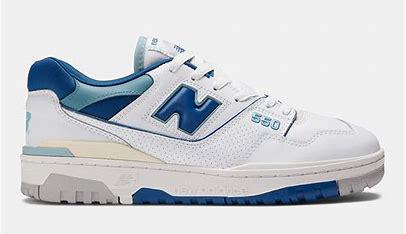
Brand: New
Model: Balance New Balance 550